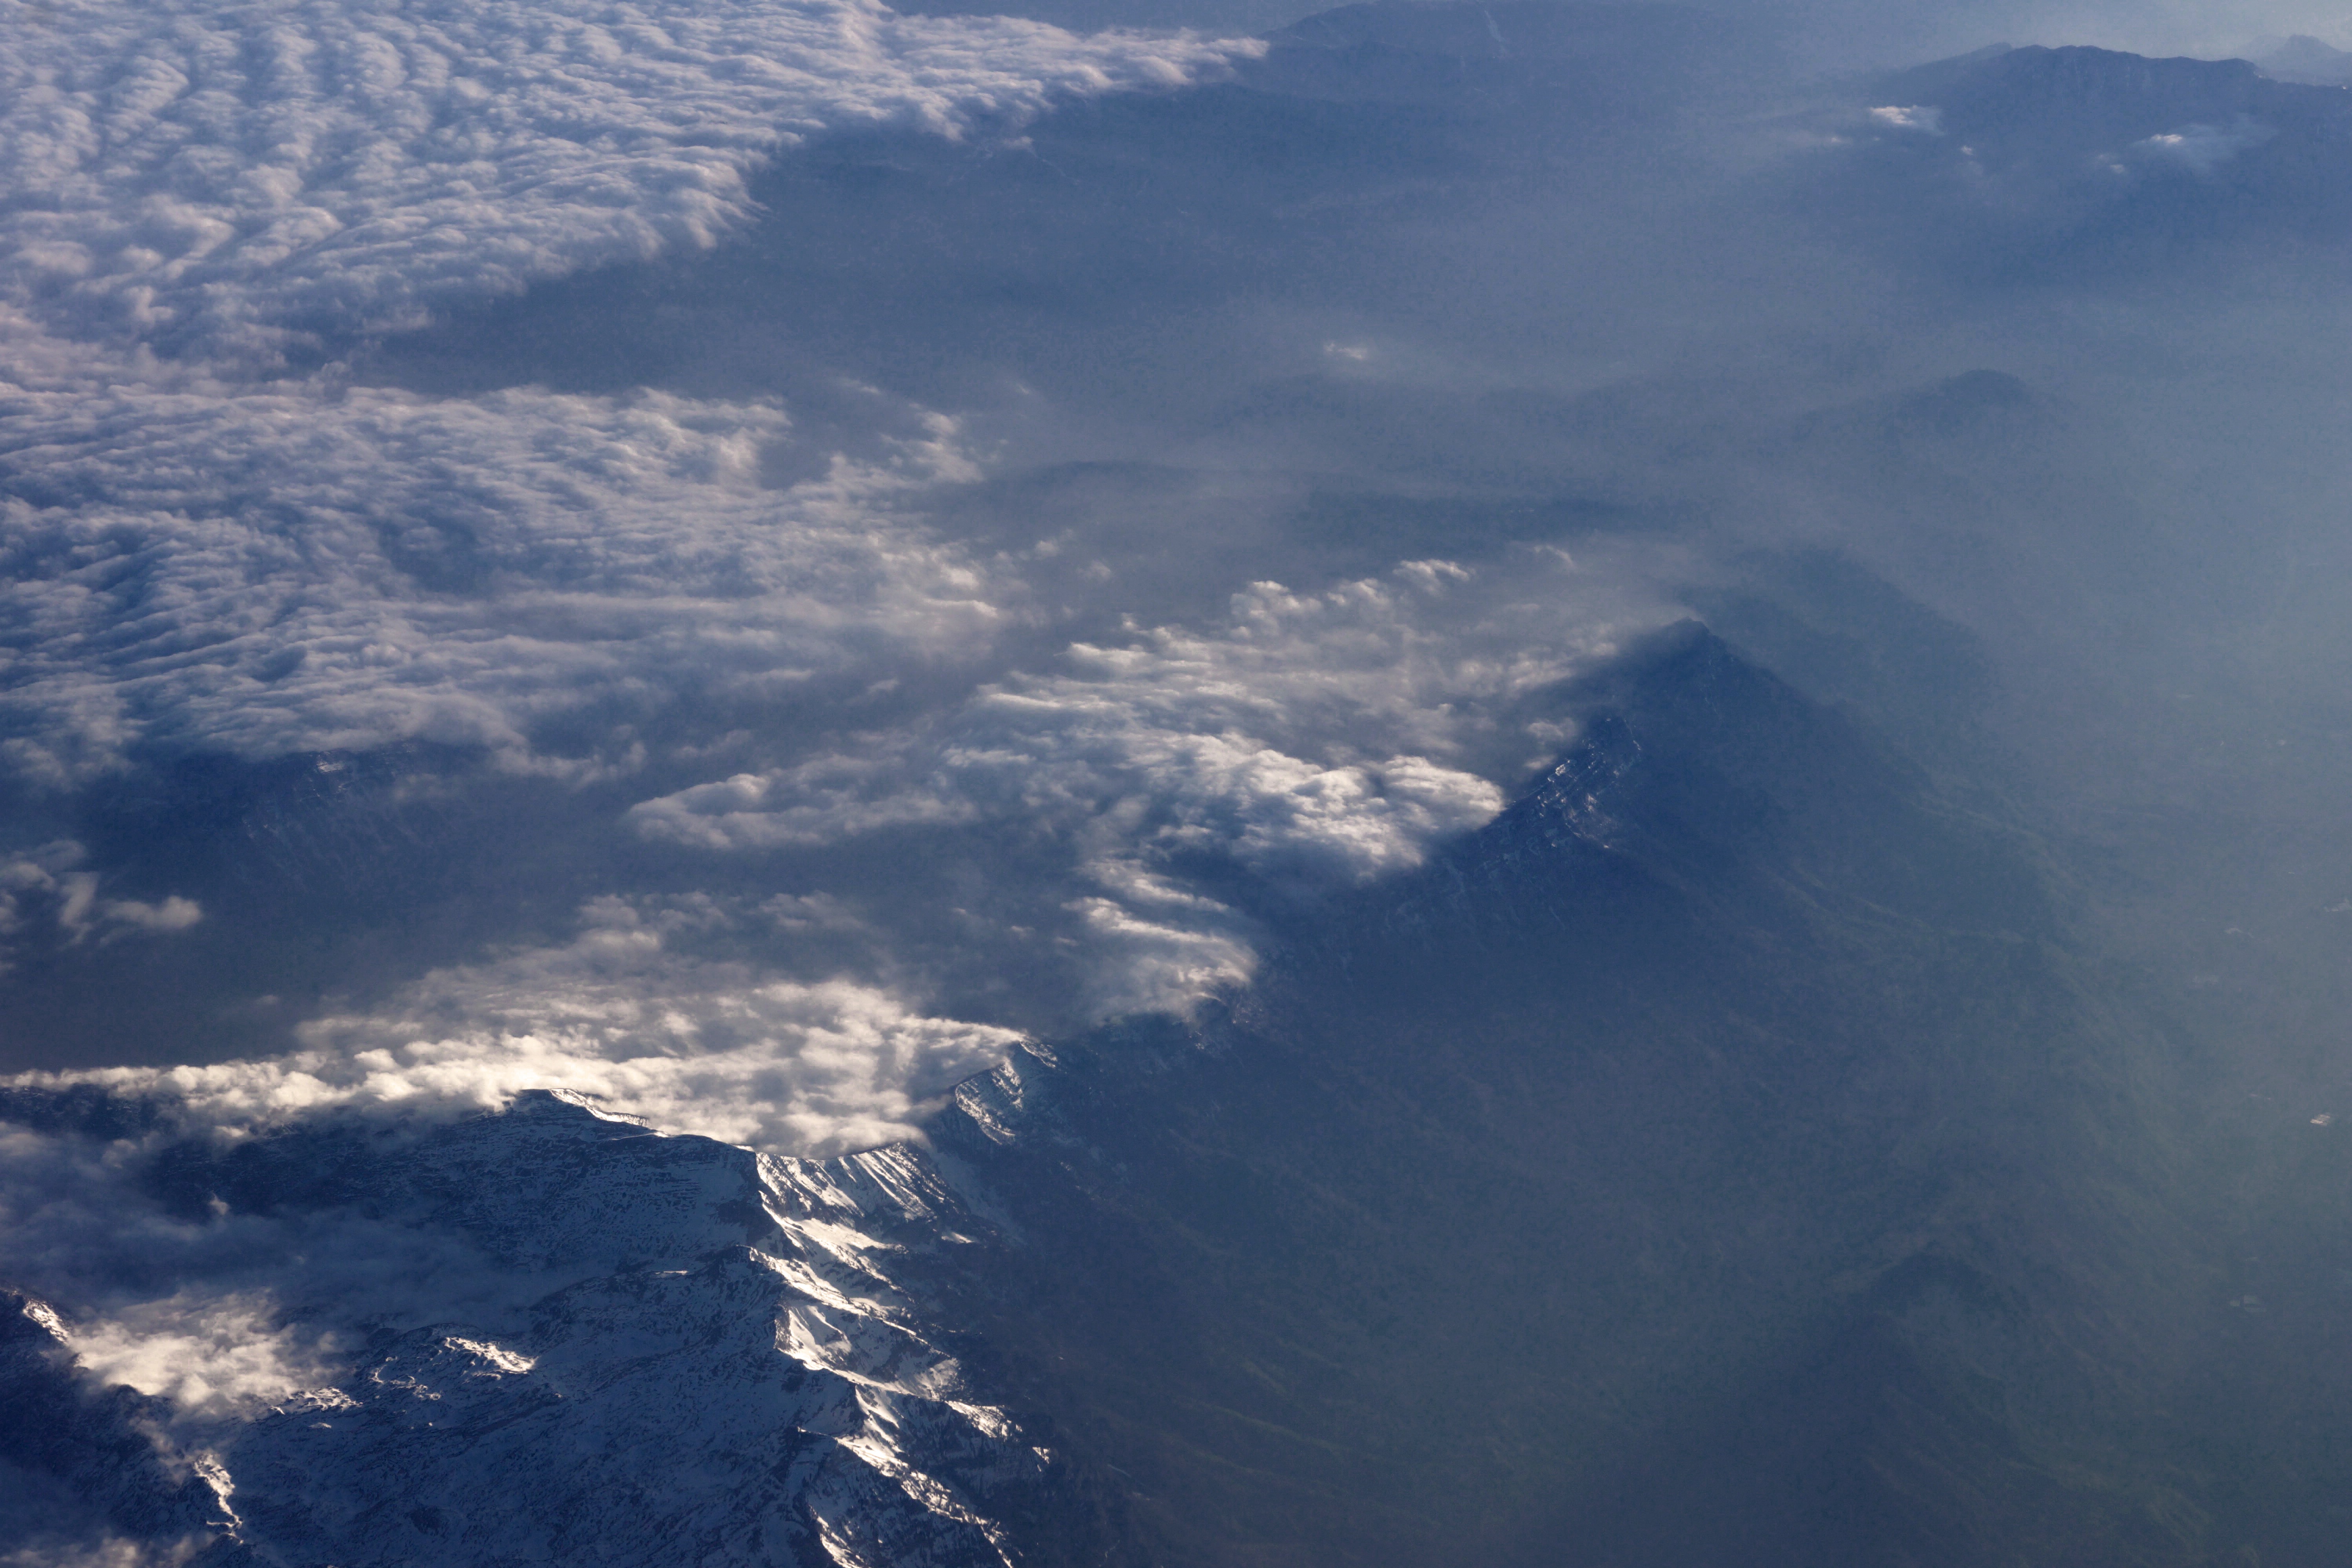
horizon, mountain, cloud, sky, sunlight, atmosphere, peak, mountain range, flight, aerial, alps, aerial photography, meteorological phenomenon, atmospheric phenomenon, atmosphere of earth, mountainous landforms, geological phenomenon